Petőfi Csarnok

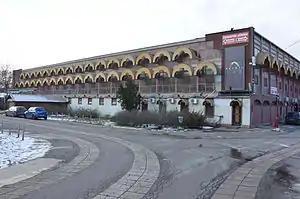
Petőfi Csarnok

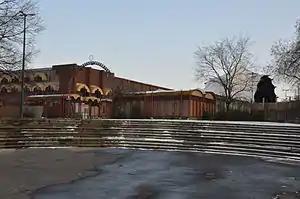
From behind

Petőfi Csarnok ("Petőfi Hall"), often called PeCsa, was a leisure center and concert hall in Budapest, Hungary from 2016 to 2017. Placed in the Városliget, it was a famous concert spot for pop/rock music, serving as a home for cultural programs, exhibitions and fan clubs. The building consisted of a 1020 square metre hall, and an open stage with a guest capacity of 4500 people. After a number of delays, the building was finally demolished in early 2017 as part of the reconstruction of the surrounding park.